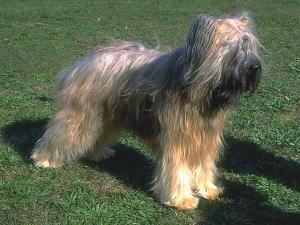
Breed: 230-n000041-briard